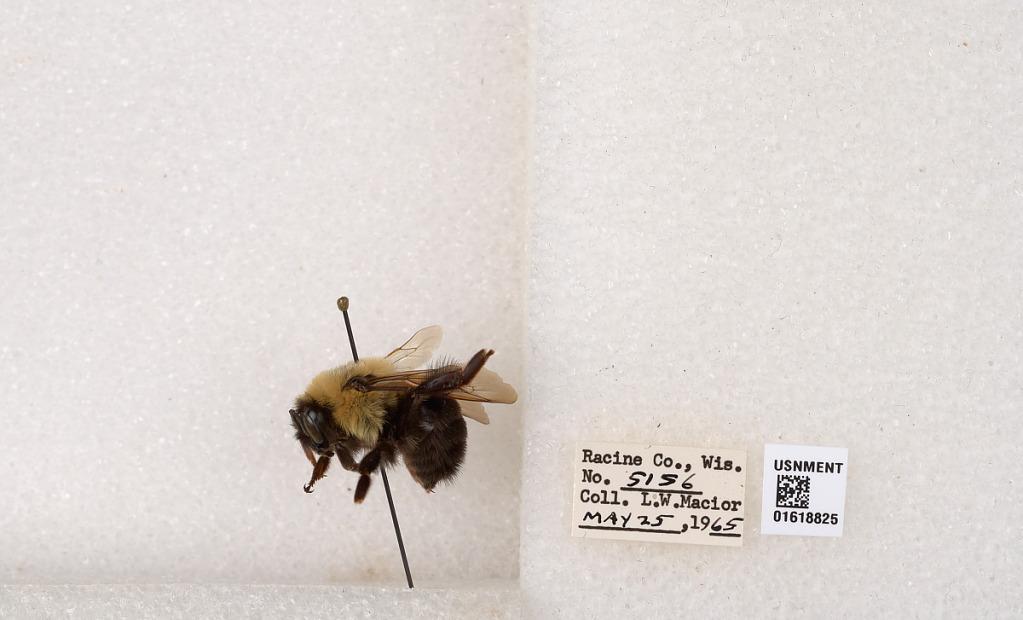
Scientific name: Bombus impatiens Cresson
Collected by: L. Macior
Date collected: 1965-5-25
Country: United States
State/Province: Wisconsin
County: Racine
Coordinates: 42.7299, -87.8123